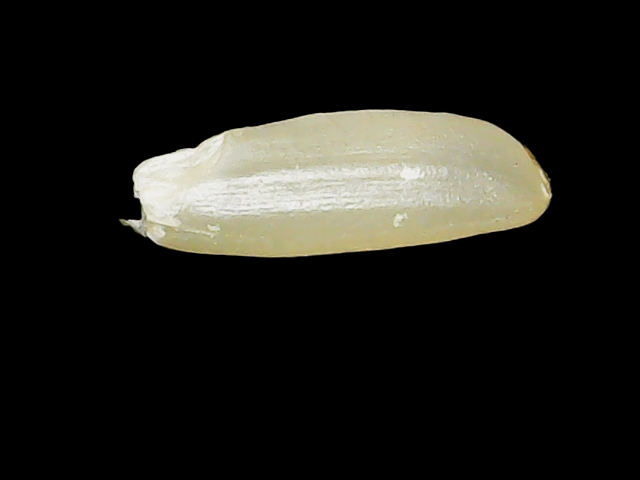
Rice variety: Binadhan12